Faults (film)

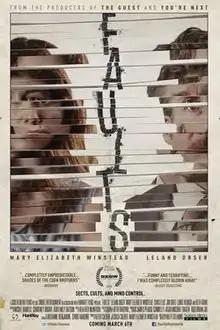
Film poster

Faults is a 2014 dark comedy psychological thriller film written and directed by Riley Stearns in his feature film debut. The film stars Mary Elizabeth Winstead, Leland Orser, Jon Gries, Beth Grant, Chris Ellis and Lance Reddick. The film premiered at the 2014 SXSW on March 9, 2014, and was picked up by Screen Media Films for theatrical release on March 6, 2015.